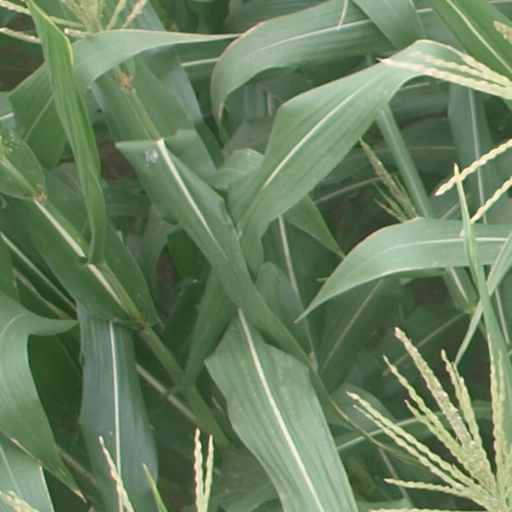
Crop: maize; corn